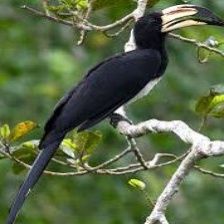
Species: AFRICAN PIED HORNBILL
Scientific name: TOCKUS FASCIATUS
ImageNet parent category: hornbill